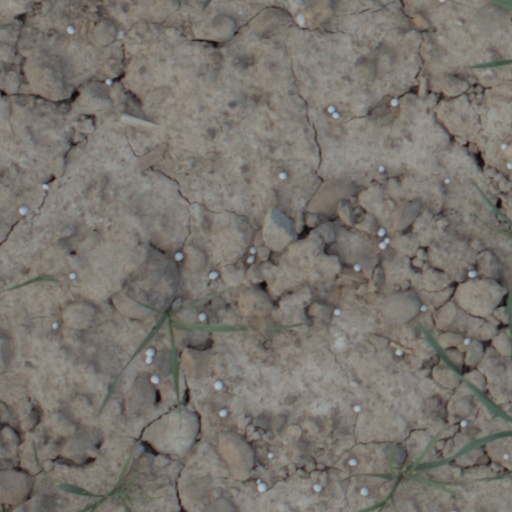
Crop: wheat